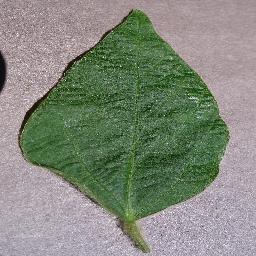
Label: Soybean___healthy